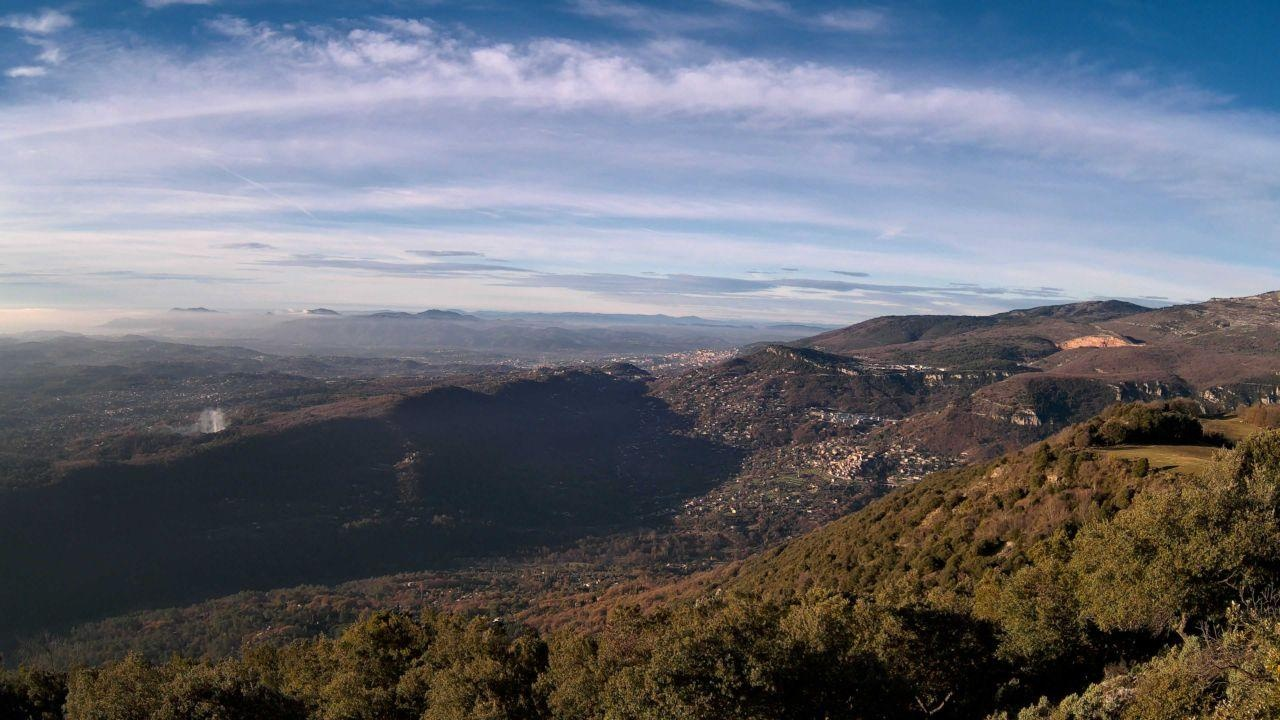
Fire: no
Smoke: yes